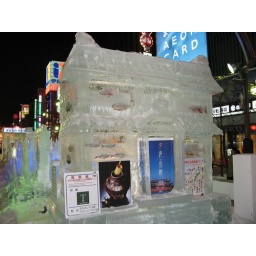
Frozen fish in a frozen house block